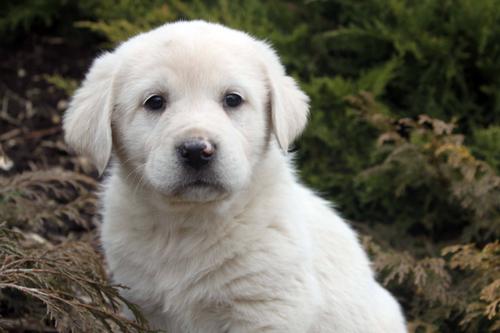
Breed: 225-n000073-Great_Pyrenees